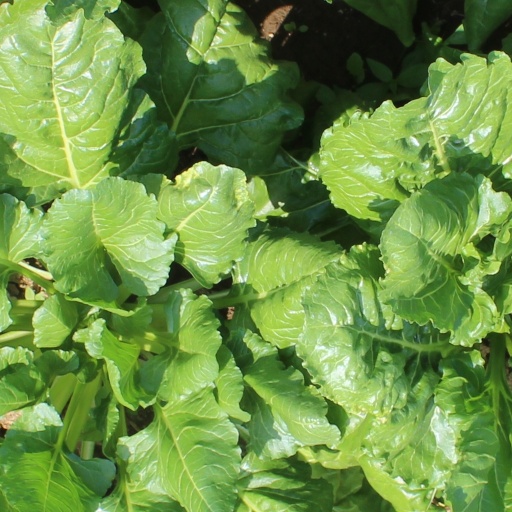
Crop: sugar beet